Chinese numismatic charm

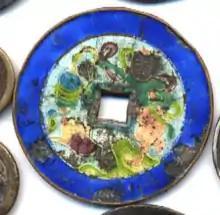
A Chinese numismatic charm that looks like a cloisonné version of a cash coin.

Chinese peach charms (Traditional Chinese: 桃形掛牌; Simplified Chinese: 桃形挂牌; Pinyin: "táo xíng guà pái") are peach-shaped charms used to wish for longevity. The ancient Chinese believed the peach tree to possess vitality as its blossoms appeared before leaves sprouted. Chinese Emperors would write the character for longevity (壽) to those of the lowest social class if they had reached high ages, which was seen to be among the greatest gifts. This character often appears on peach charms and other Chinese numismatic charms. Peach charms also often depict the Queen Mother of the West or carry inscriptions such as "long life" (長命, "cháng mìng"). Peach charms were also used to wish for wealth depicting the character "富" or higher Mandarin ranks using the character "貴".